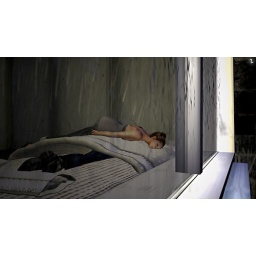
I dunno why some males are wear shoes or socks in bed *grins*